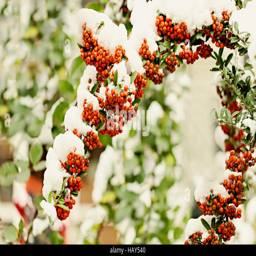
branch under snow in the winter .